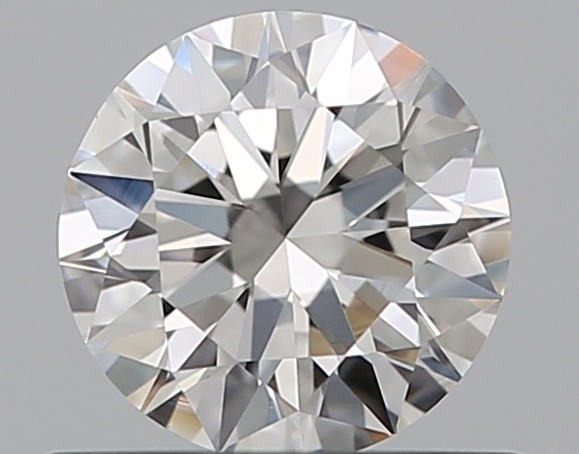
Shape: round
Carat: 0.5
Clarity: VVS2
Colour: F
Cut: EX
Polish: EX
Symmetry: EX
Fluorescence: N
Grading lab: GIA
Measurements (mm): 5.11 x 5.13 x 3.11